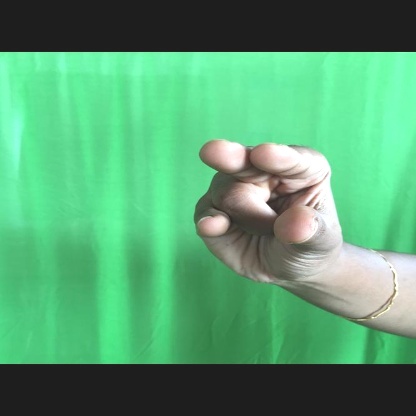
Mudra: Kangulam